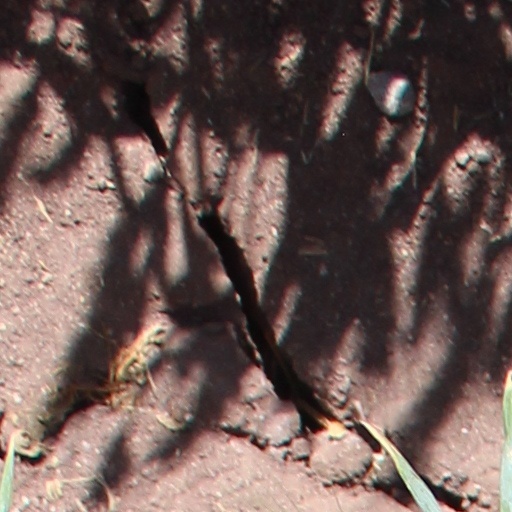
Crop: wheat